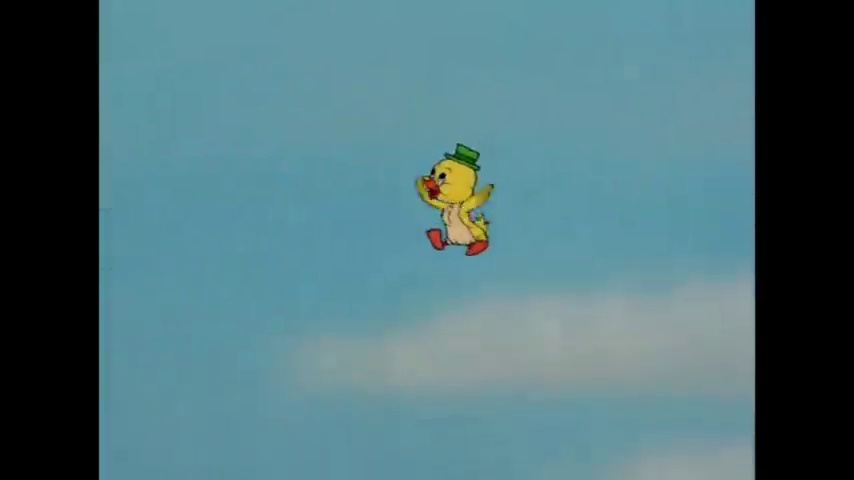
Portrait style: Cartoon Portrait